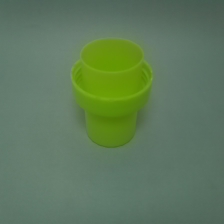
Color: green
Cap type: standard cap